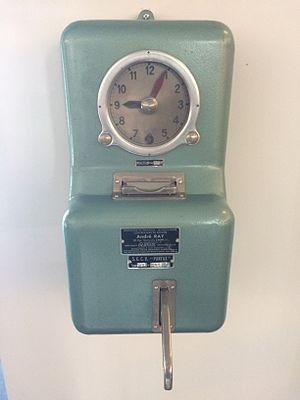
Pointeuse, modèle ""Pantax"" de la S.G.C.V (Saint-Gobain Conceptions Verrières). Modèle exposé au centre culturel ""Le Rize"" à Villeurbanne dans le cadre de l'exposition ""Et ils sont où les ouvriers
L'électricité existe depuis les débuts de l'univers qui est composé, selon des principes physiques, de « matière ». Son histoire vue par les hommes remonte aux débuts de l'humanité, car l'électricité est partout présente, très discrète la majorité du temps. Elle se manifeste parfois de manière très spectaculaire et brutale : par exemple sous forme d'éclairs associés au tonnerre et à des destructions.
Une pointeuse ou badgeuse, également appelée timbreuse, est une machine qui permet d’enregistrer le temps de travail d’un salarié.